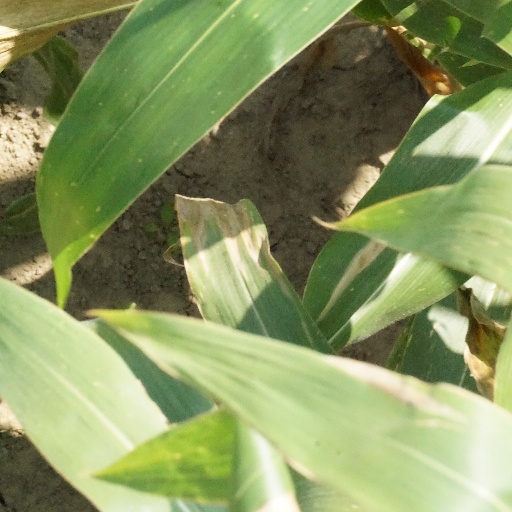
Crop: maize; corn